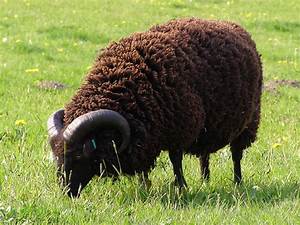
Label: sheep